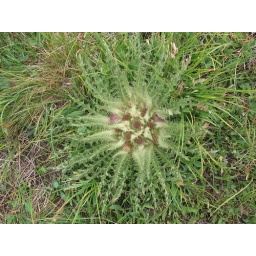
Unknown plant found in a field in Wyoming. Possibly a thistle.